Battle of Greenbrier River

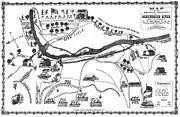
A map of the battle, drawn by A.T. McRae of the Quitman Guards, 1st Regiment Georgia Volunteers

In mid-September 1861 Confederate troops established Camp Bartow in the Cheat Mountain Area. The Confederates had the advantage of knowing the land but their numbers were greatly reduced due to sickness. Colonel William Taliaferro had reported that his army had been reduced to one-third strength.